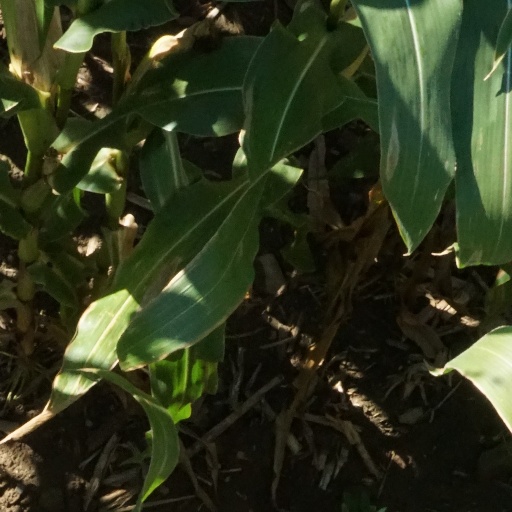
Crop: maize; corn